Vacy Hall

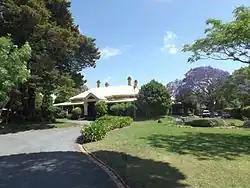
Vacy Hall and gardens

Vacy Hall is a heritage-listed villa at 135 Russell Street, Toowoomba, Toowoomba Region, Queensland, Australia. It was built . It was added to the Queensland Heritage Register on 21 October 1992.